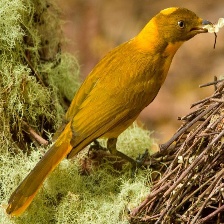
Species: GOLDEN BOWER BIRD
Scientific name: PRIONODURA NEWTONIANA